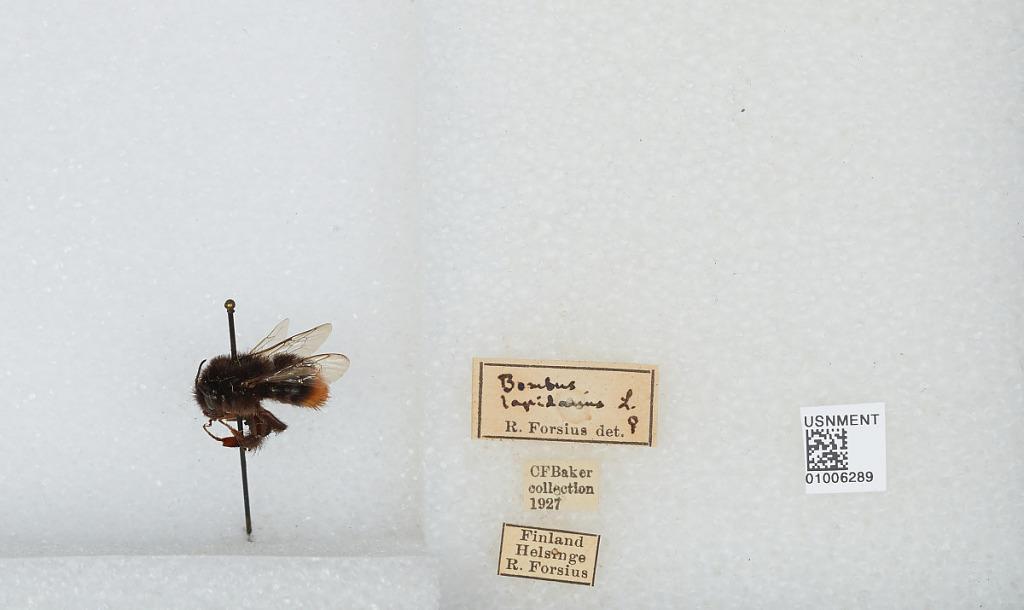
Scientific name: Bombus (Melanobombus) lapidarius lapidarius (Linnaeus)
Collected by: R. Forsius
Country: Finland
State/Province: Uusimaa
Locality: Helsinge [Helsinki]
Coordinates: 60.1708, 24.9375
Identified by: Forsius, R.